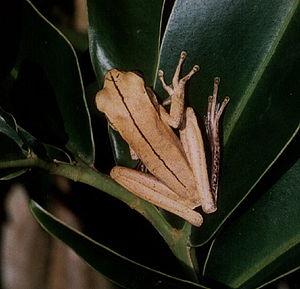
Hypsiboas multifasciatus est une espèce d'amphibiens de la famille des Hylidae.